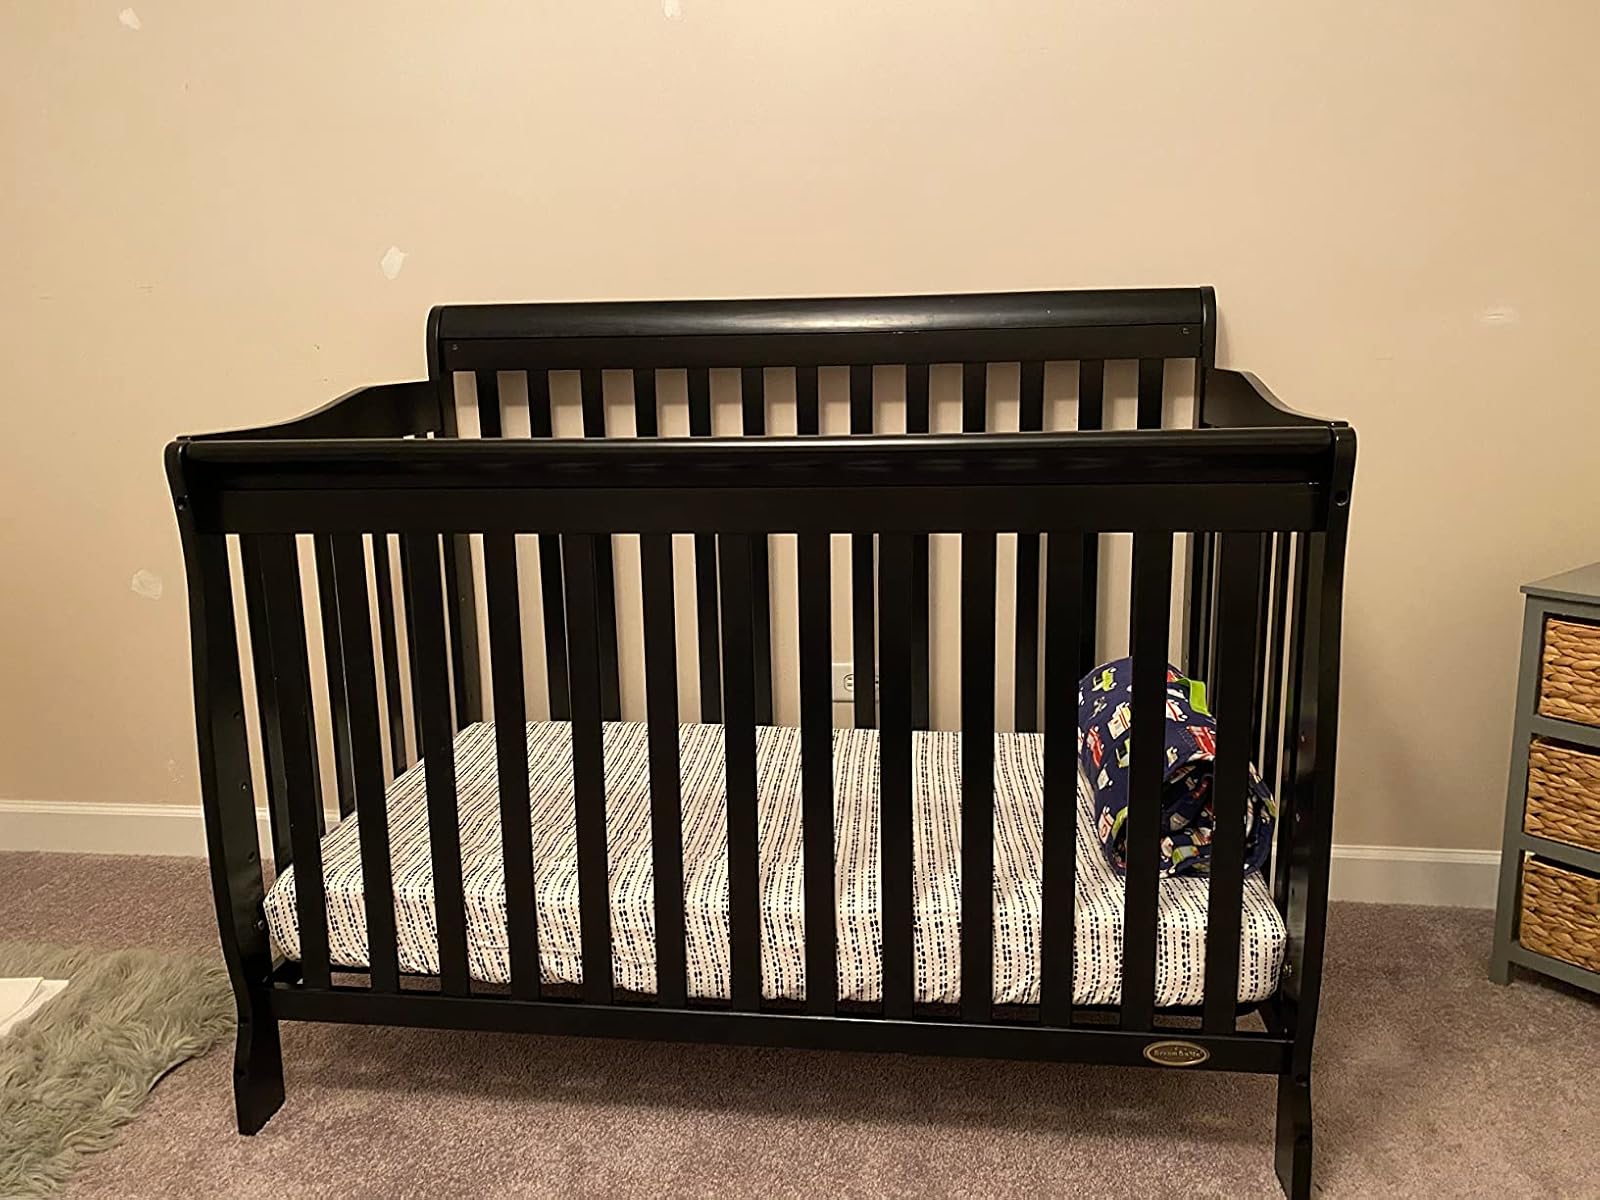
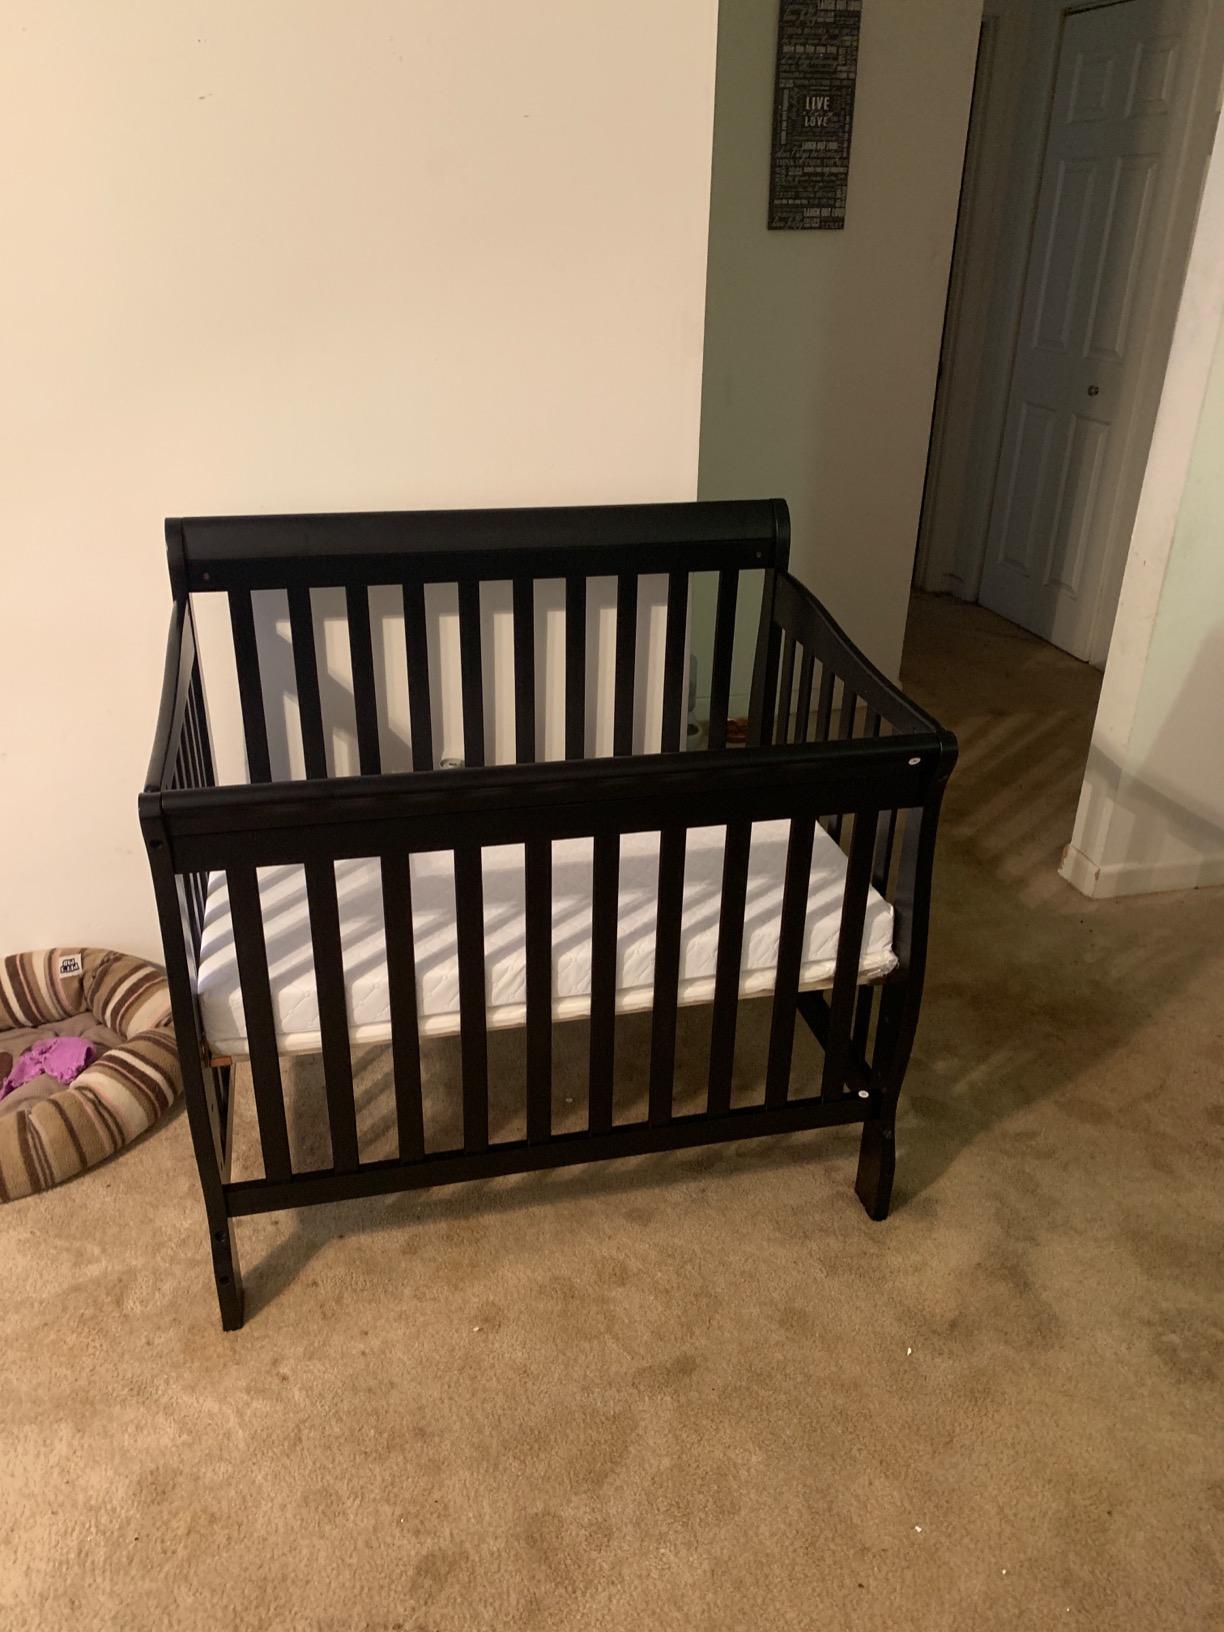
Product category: products_crib
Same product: no